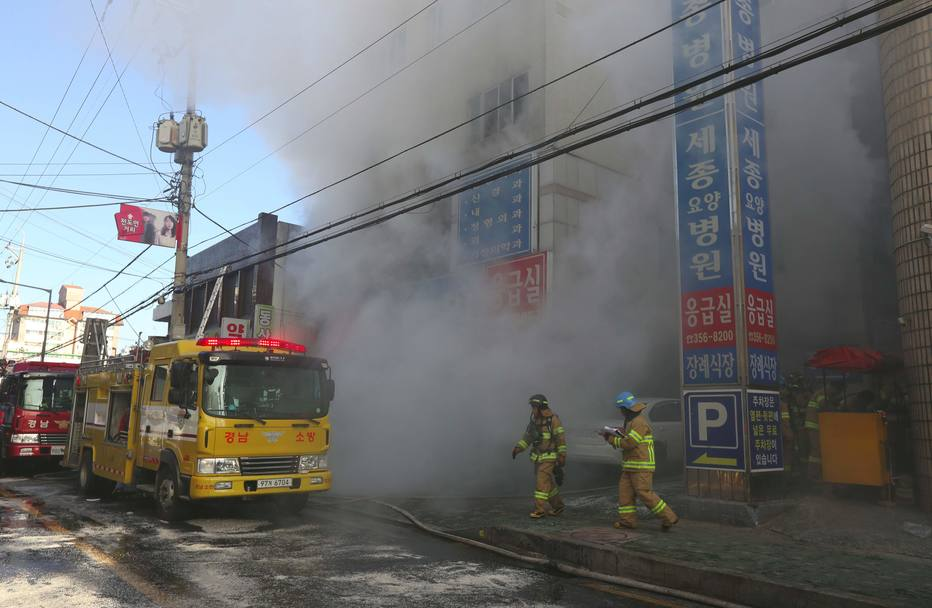
Fire: no
Smoke: yes